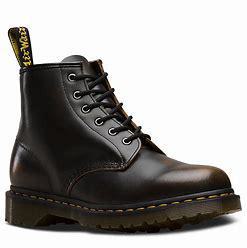
Brand: Dr.
Model: Martens 100